Point Smellie

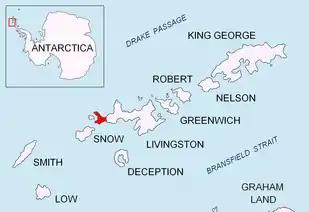
Location of Byers Peninsula, Livingston Island in the South Shetland Islands

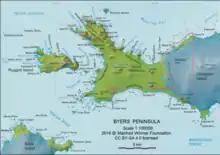
Topographic map of Antarctic Specially Protected Area "ASPA 126 Byers Peninsula"

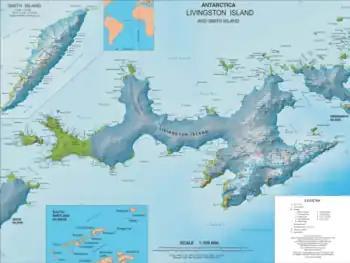
Topographic map of Livingston Island and Smith Island

Point Smellie is a small steep-sided headland extending into Osogovo Bay from President Beaches on Byers Peninsula, Livingston Island in the South Shetland Islands, Antarctica and dominated by "Smellie Hill" (46 m).